Matsya

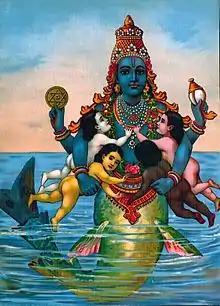
Matsya avatar by Raja Ravi Varma

Matsya is the fish avatar of the Hindu god Vishnu. Often described as the first of Vishnu's ten primary avatars, Matsya is described to have rescued the first man, Manu, from a great deluge. Matsya may be depicted as a giant fish, often golden in color, or anthropomorphically with the torso of Vishnu connected to the rear half of a fish.